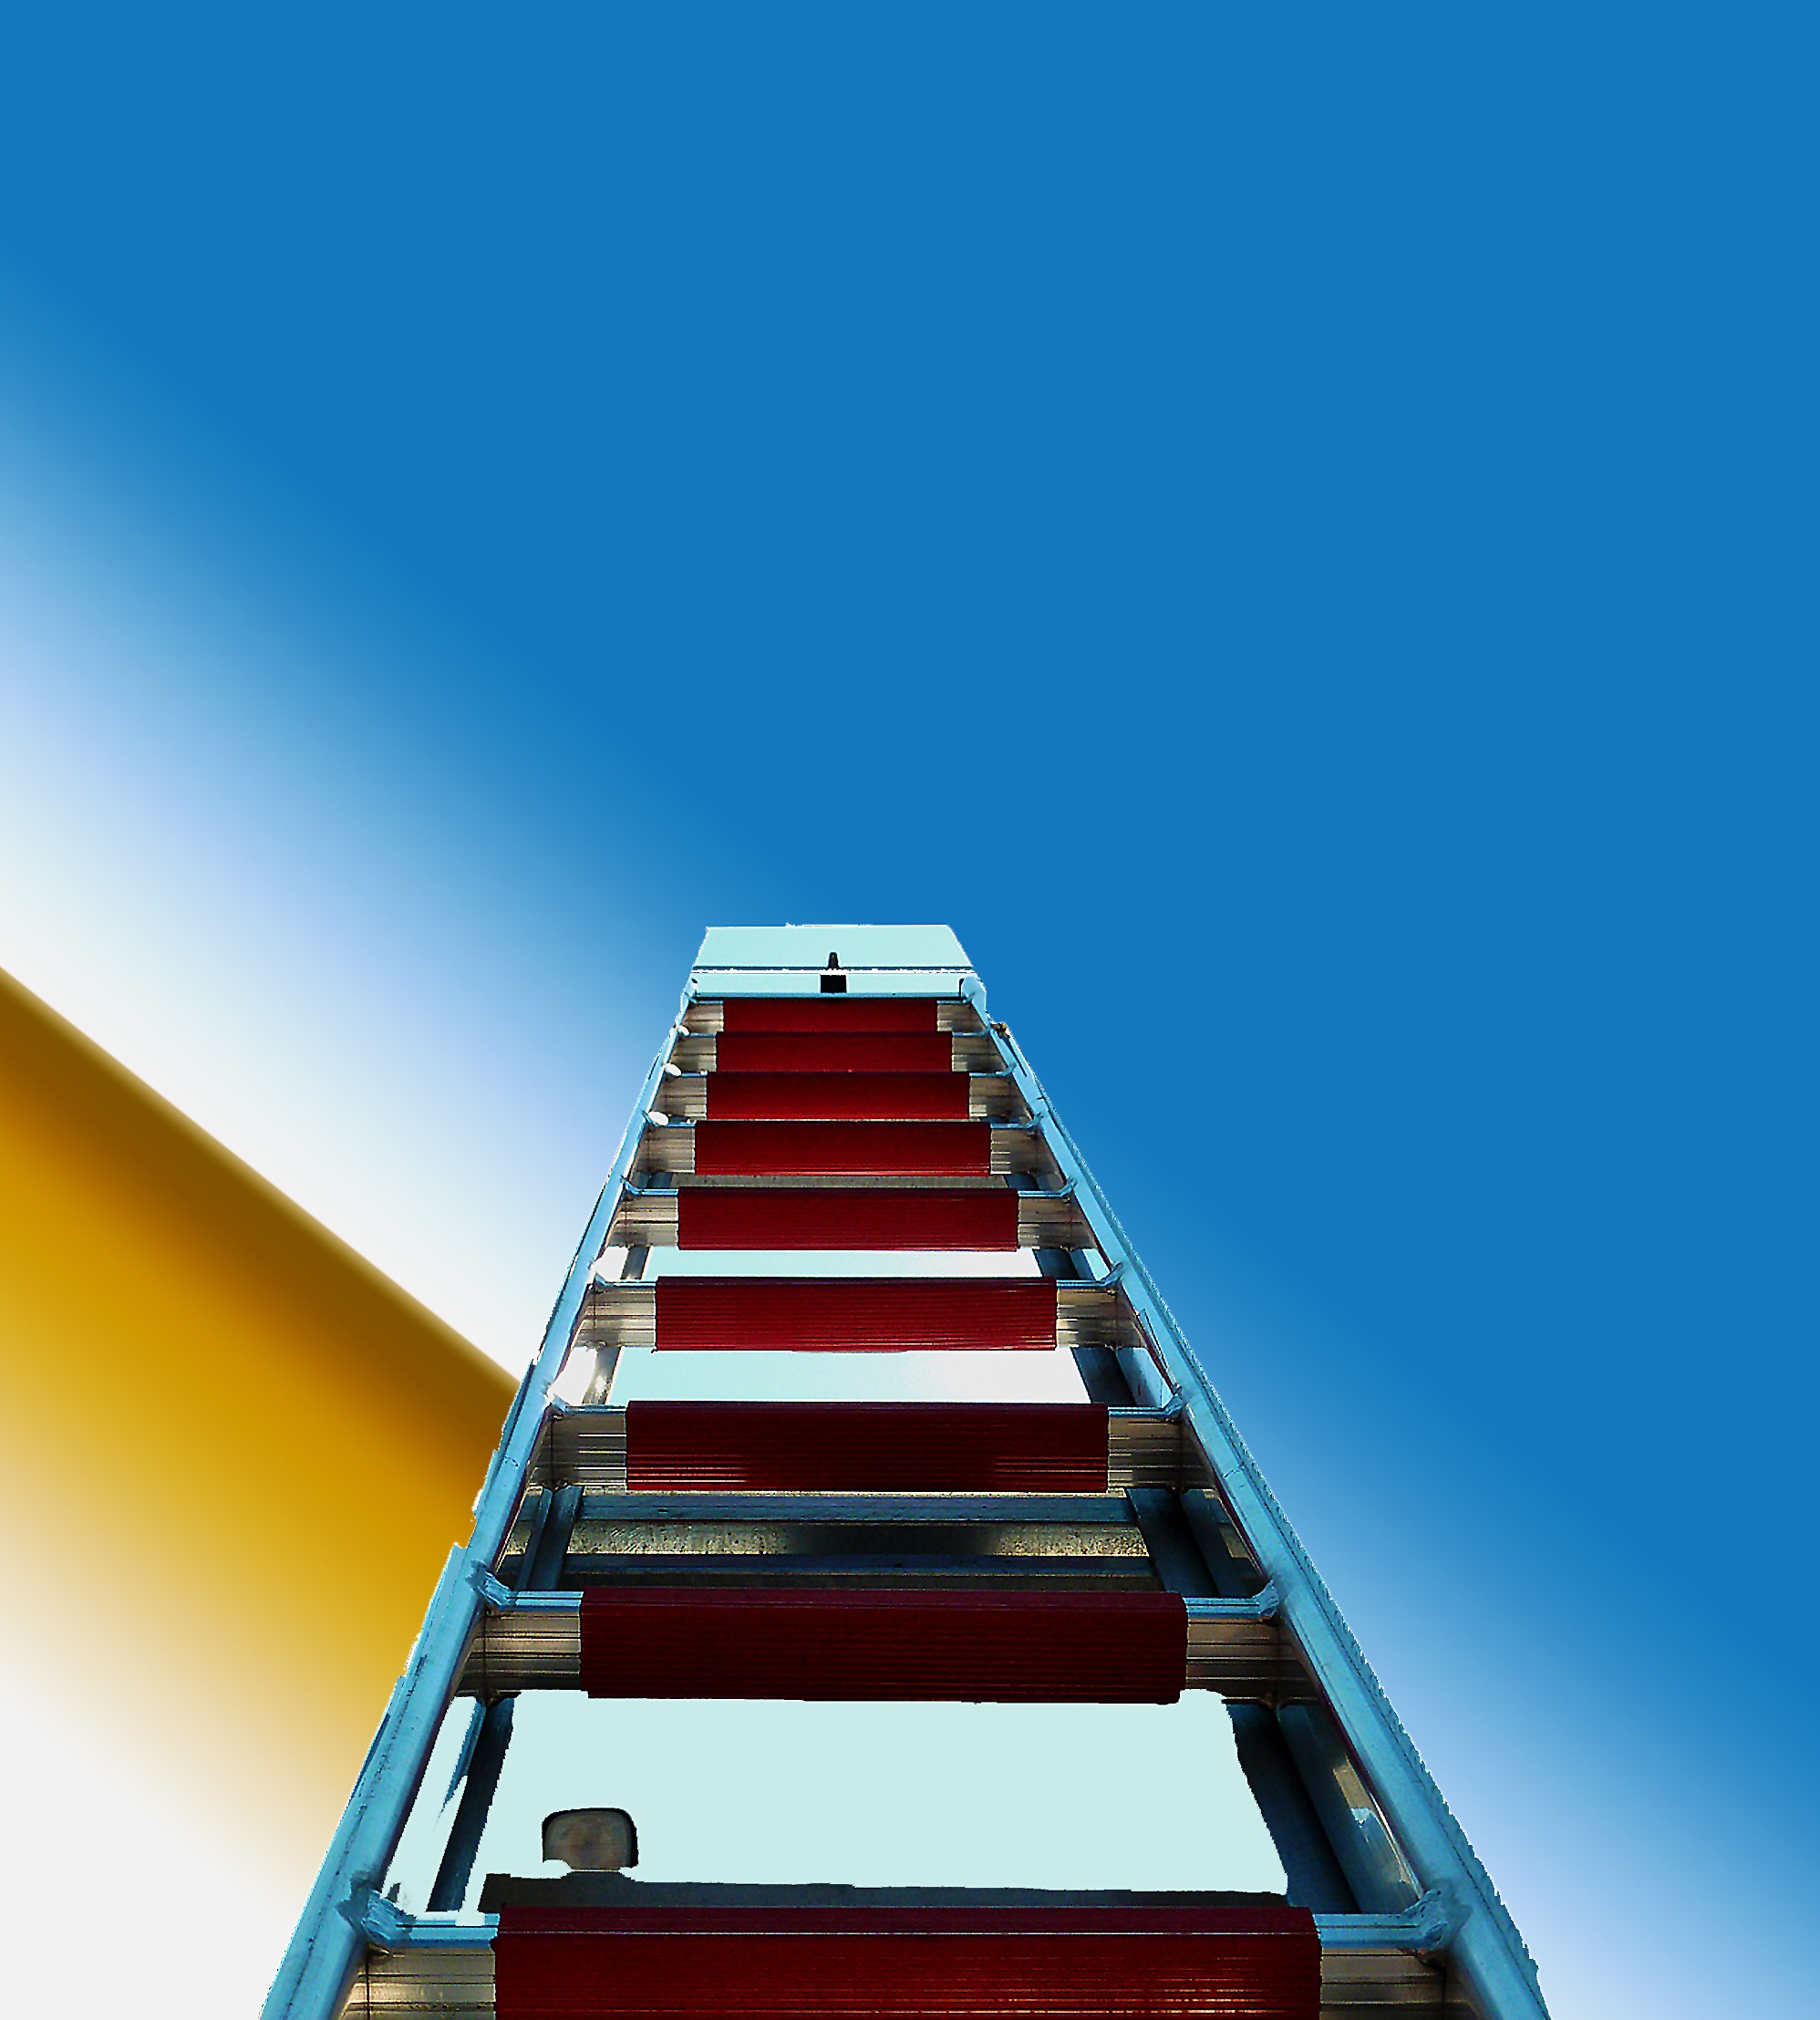
nature, structure, sky, paradise, fire, stadium, fire truck, use, mountains, head, save, delete, beyond, firmament, heavens, garden of eden, turntable ladder, jacob's ladder, heaven stairs, star tent